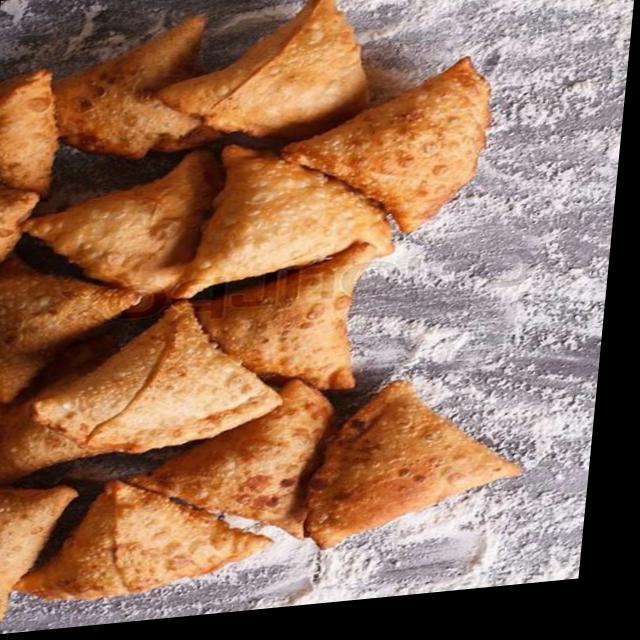
Dish: samosa